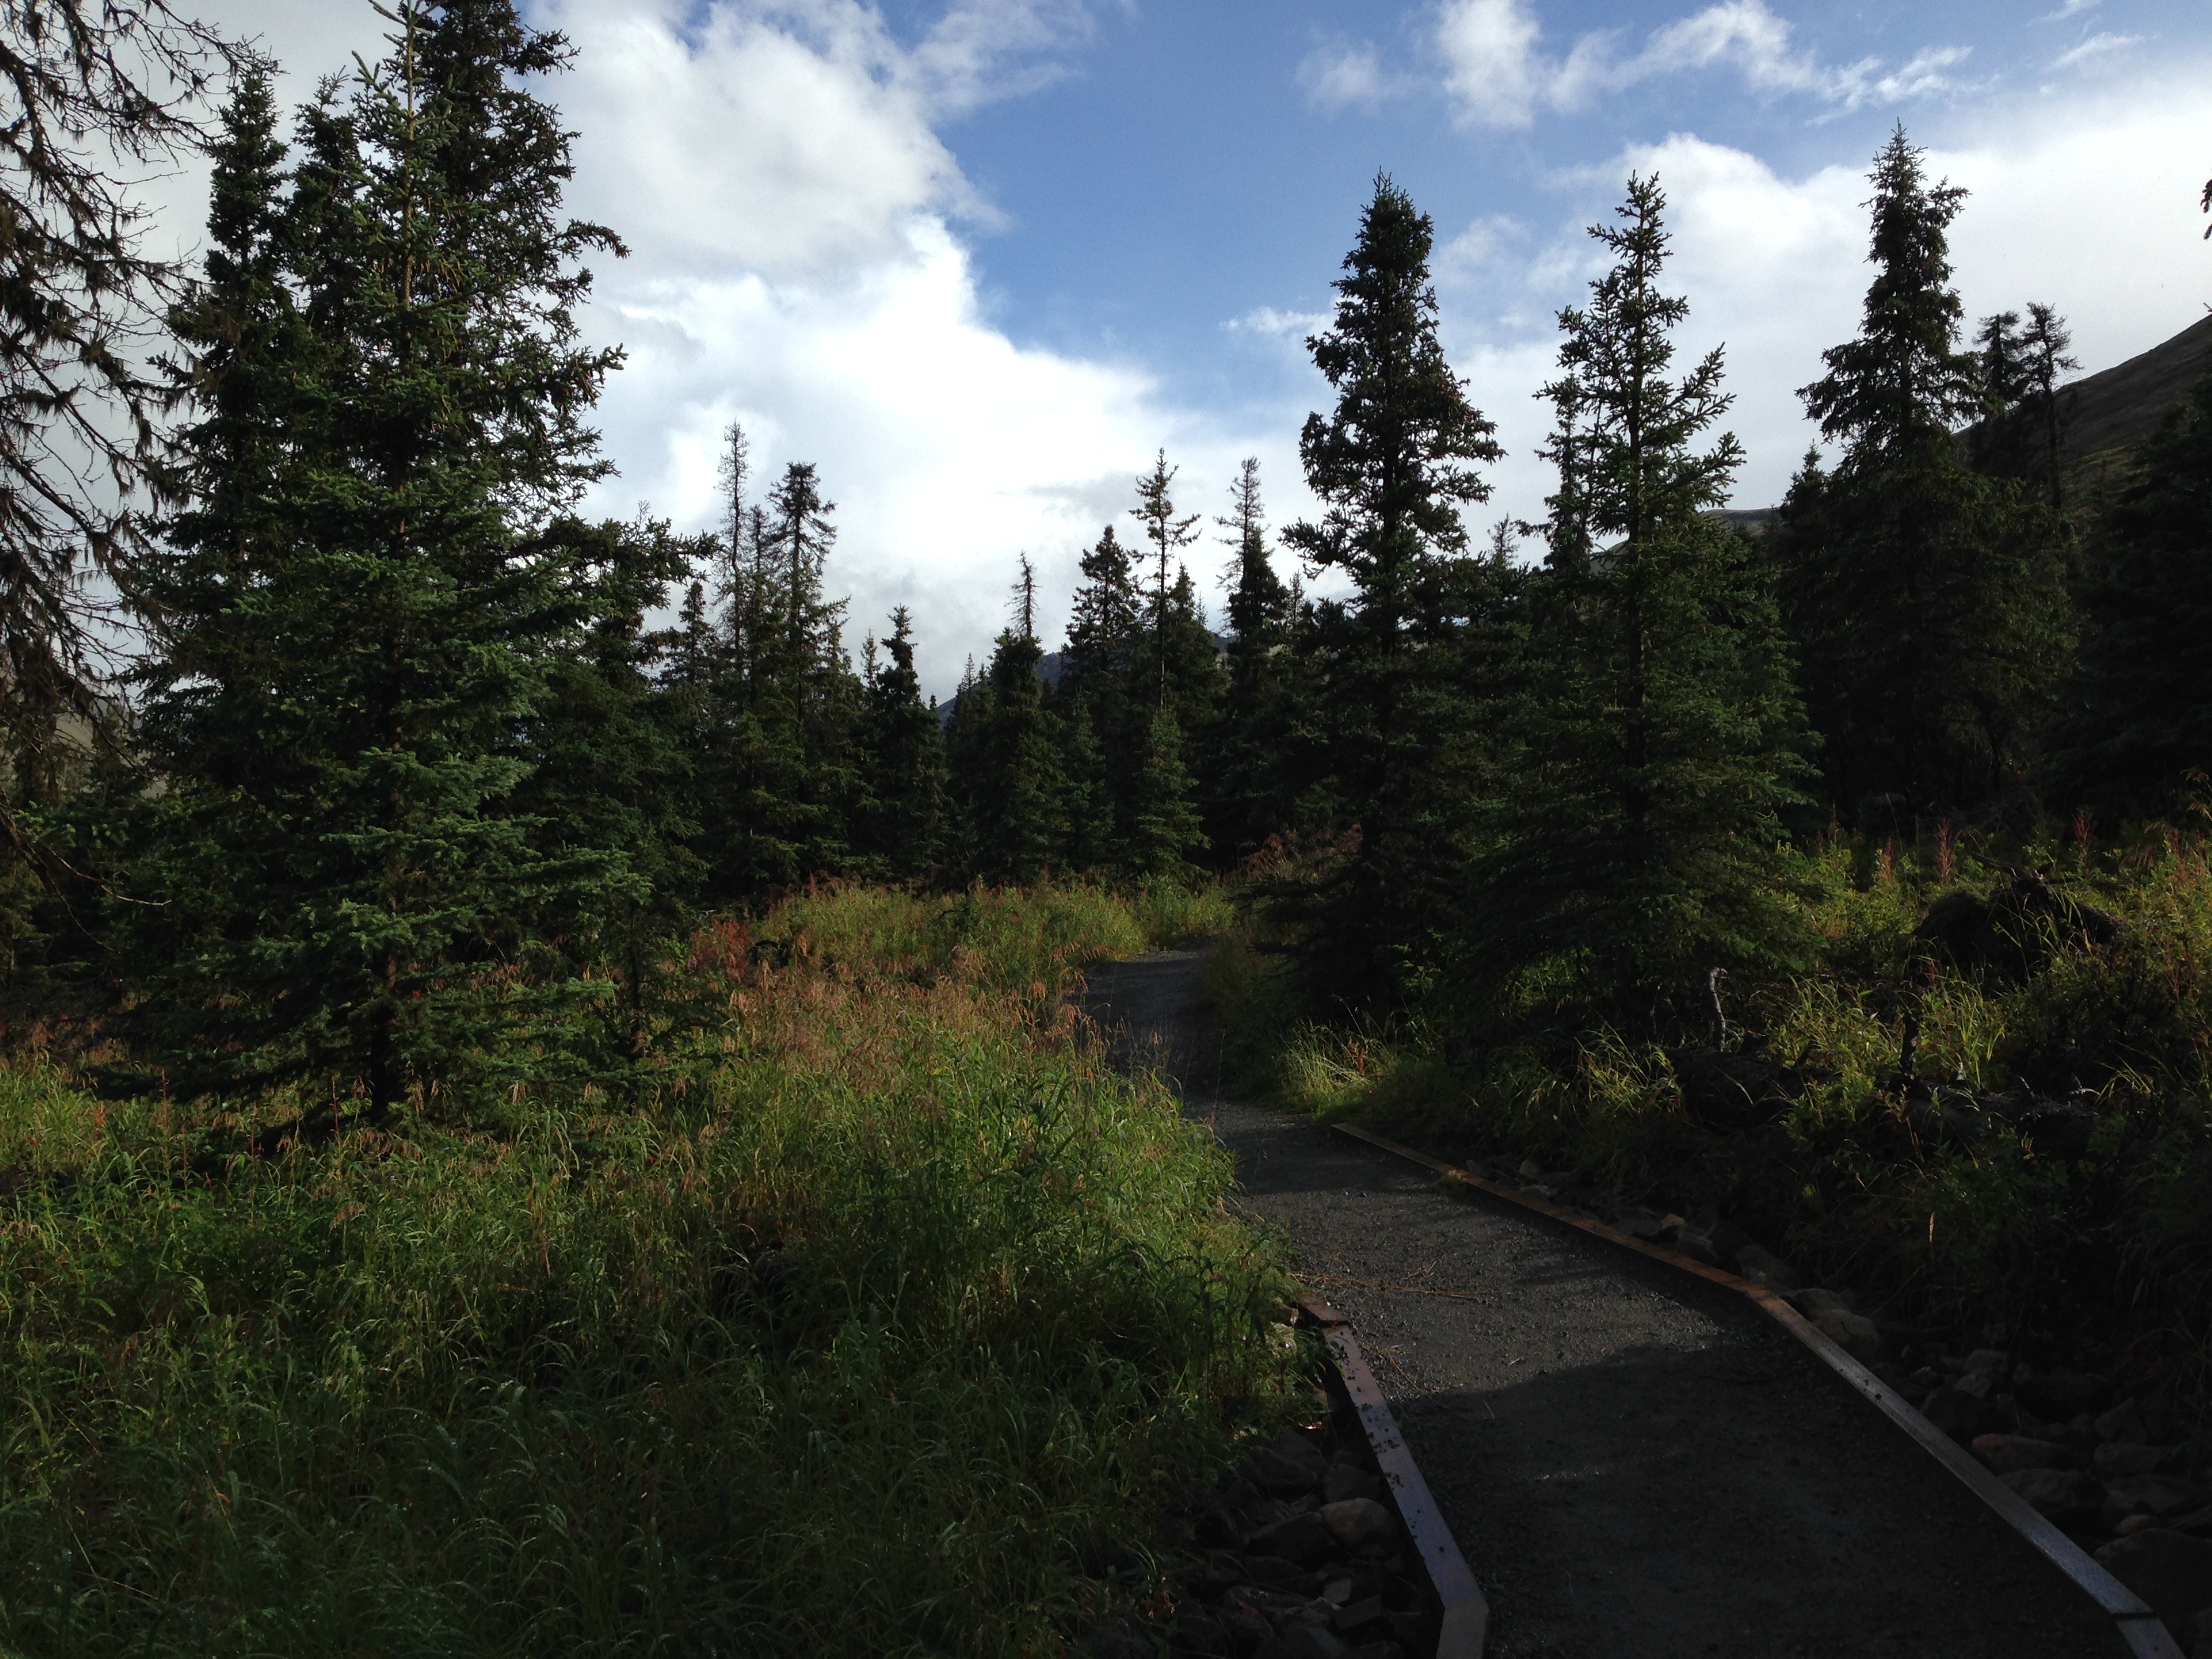
landscape, tree, nature, forest, grass, outdoor, wilderness, mountain, trail, countryside, hill, view, mountain range, summer, travel, environment, scenic, scenery, ridge, clouds, beauty, habitat, ecosystem, mountain pass, natural environment, atmospheric phenomenon, woody plant, mountainous landforms